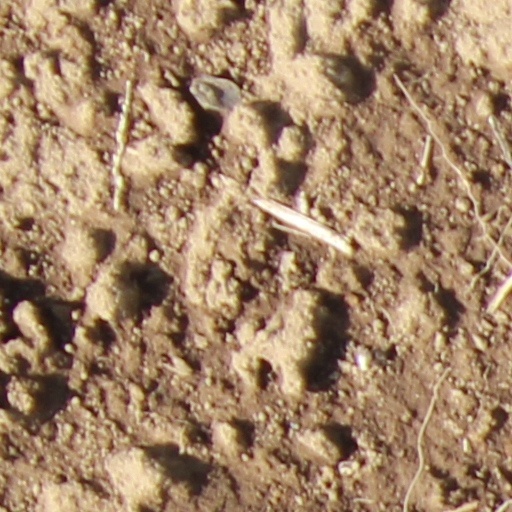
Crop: wheat